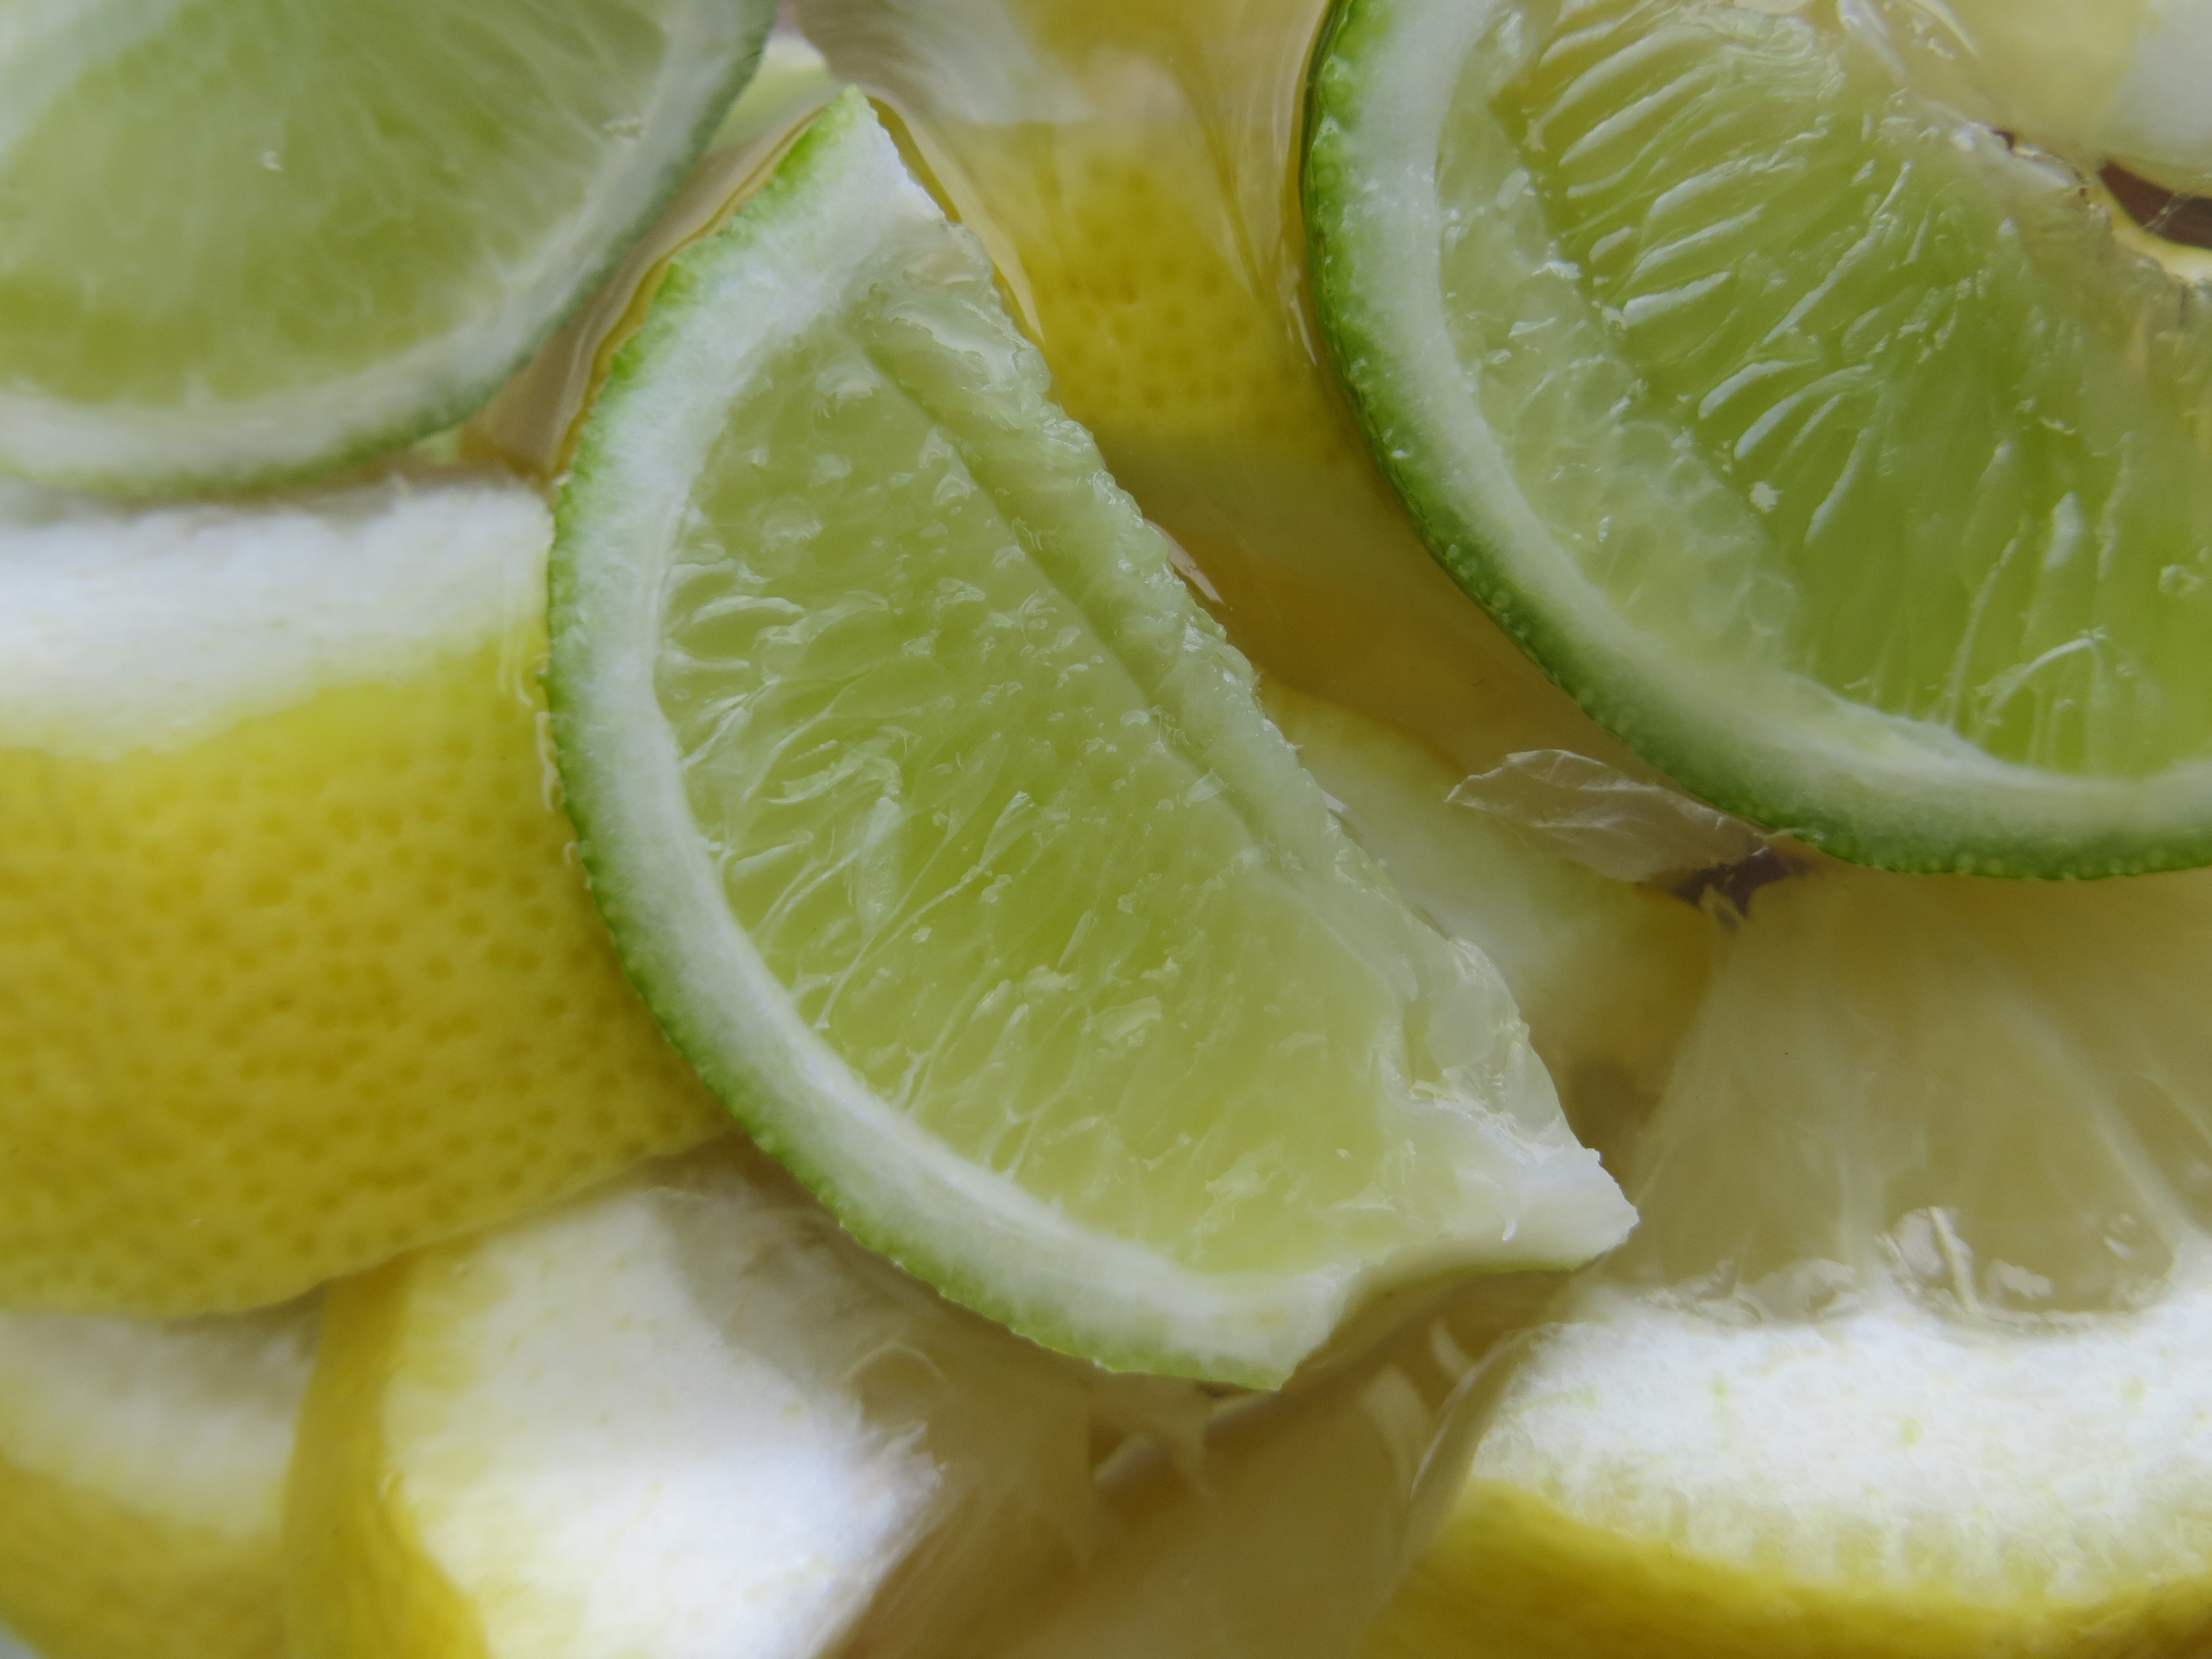
plant, fruit, summer, food, produce, drink, yellow, lemon, cocktail, lime, fruits, vitamins, citron, citrus, sour, limone, flowering plant, land plant, sweet lemon, key lime, caipirinha, lemon lime, lemon juice